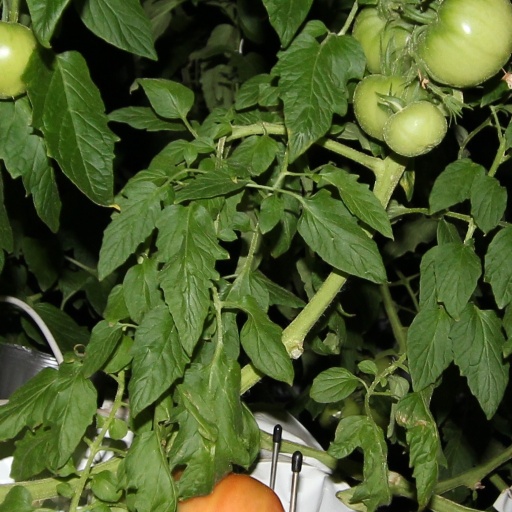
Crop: tomato